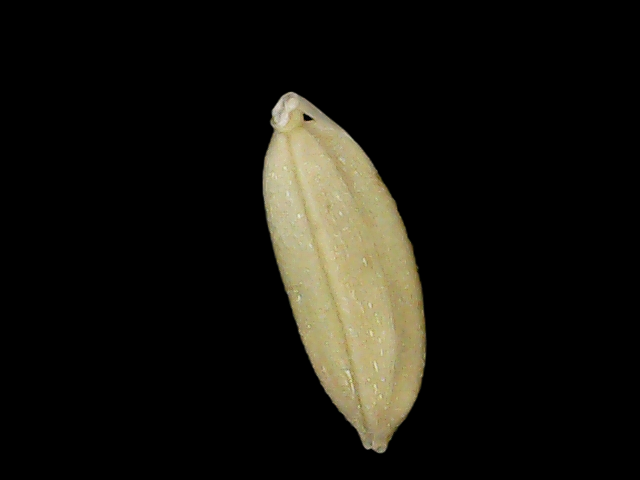
Rice variety: Br23